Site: brandenburg
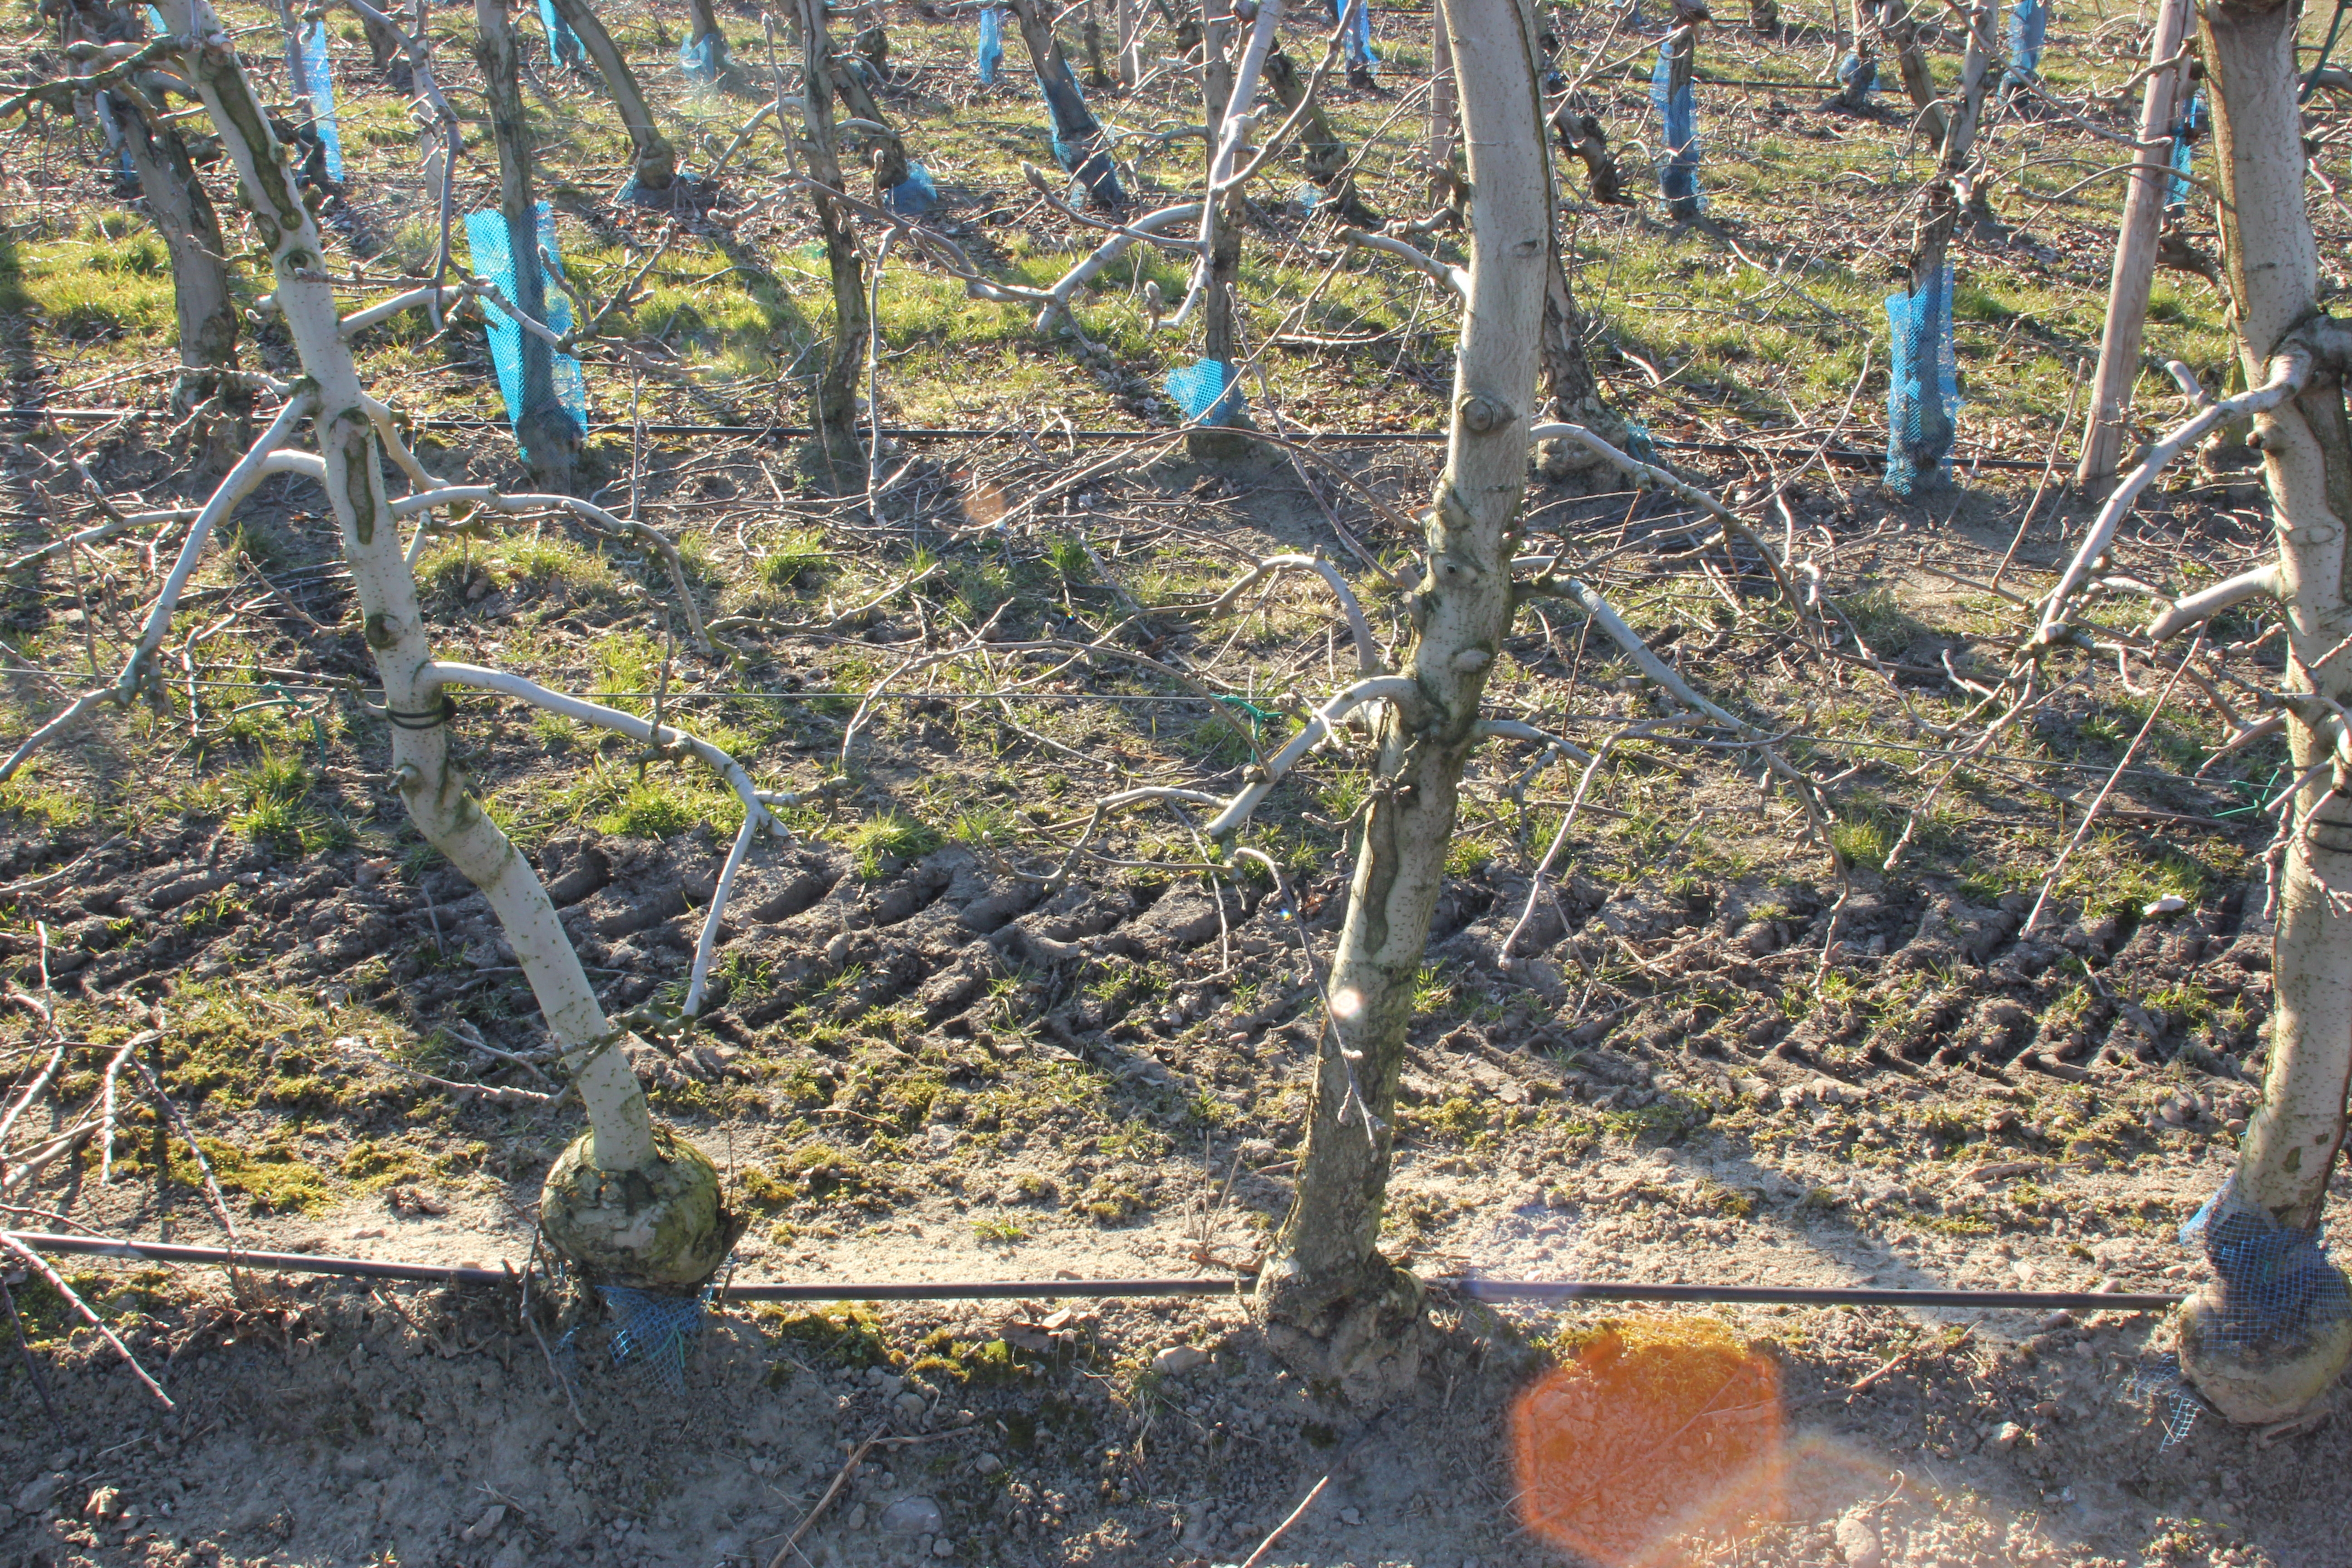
Growth stage (BBCH 03): Bud development